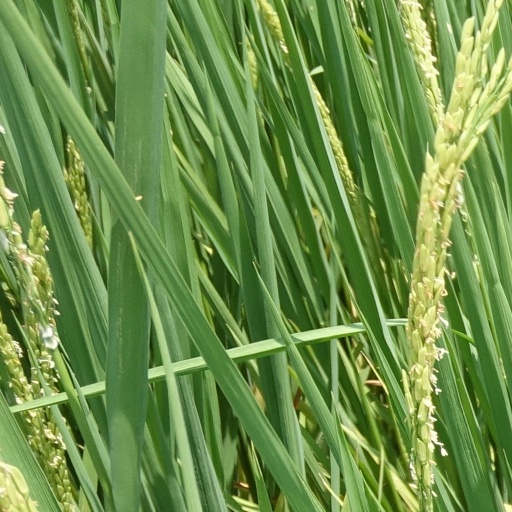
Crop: rice